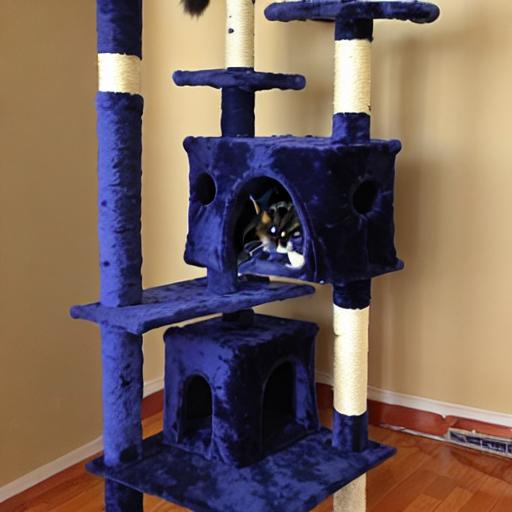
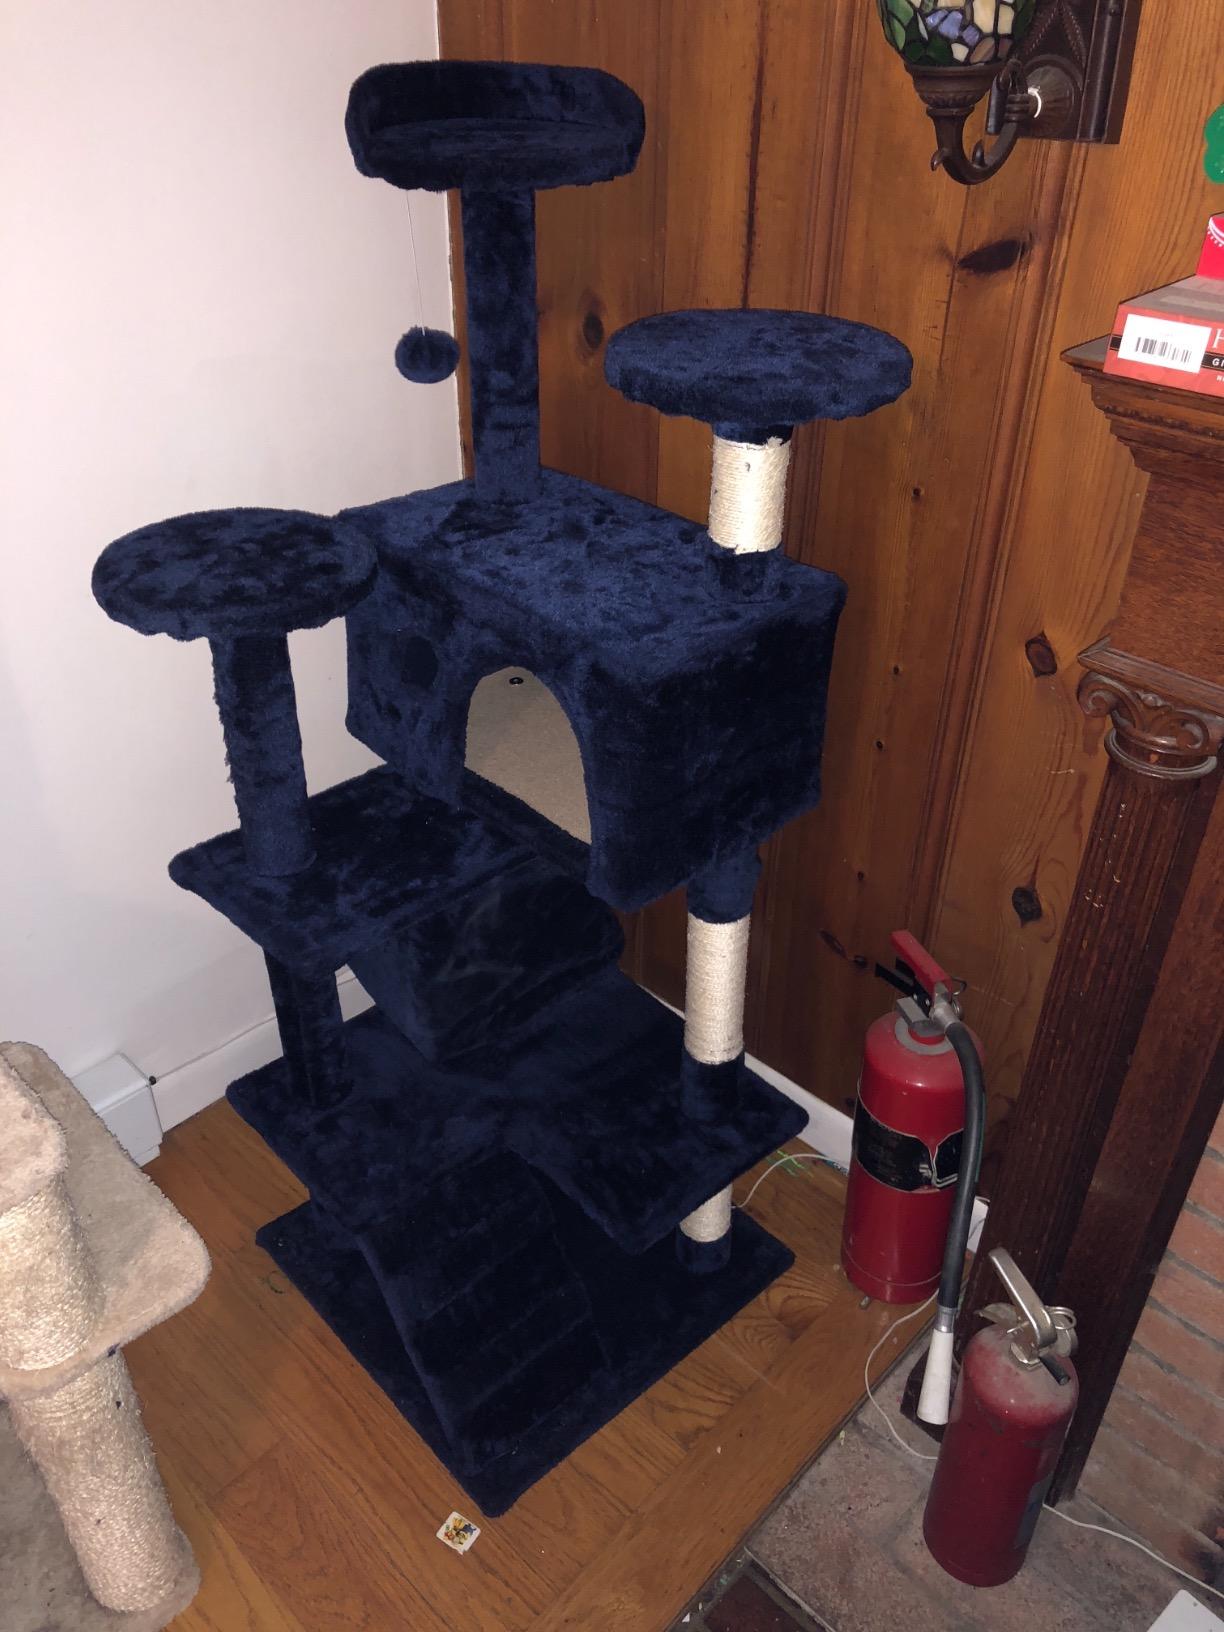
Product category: items_cat tree
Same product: no